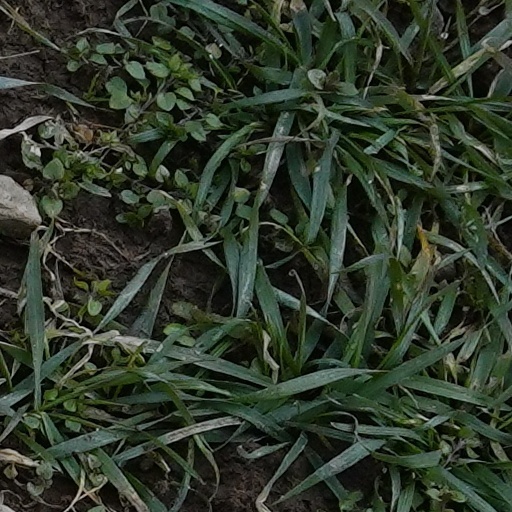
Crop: wheat